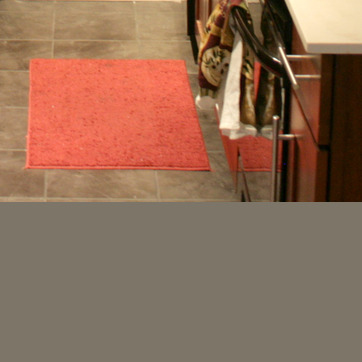
Material: tile